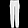
Label: Trouser